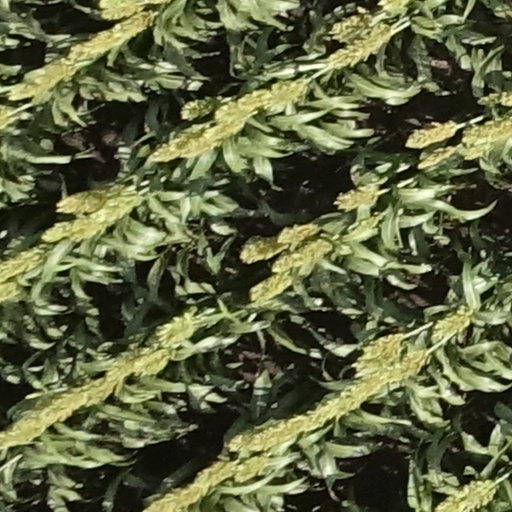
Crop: sorghum